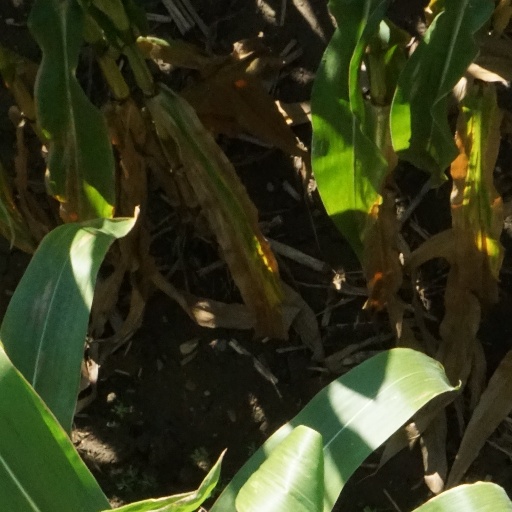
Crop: maize; corn